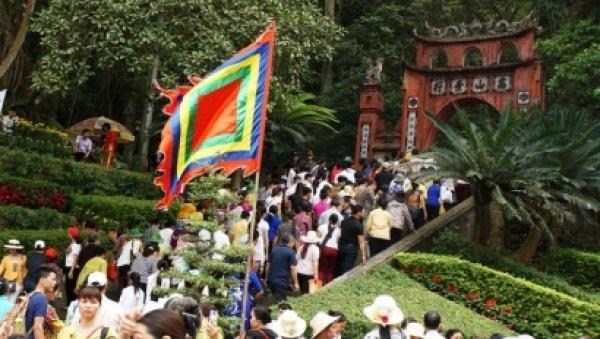
đây là khung cảnh được chụp ở một khu di tích lịch sử